Answer in natural language. Considering the relative positions, where is brown trapezoid wooden chair (highlighted by a green box) with respect to black tv (highlighted by a blue box)? Choose between the following options: above or below
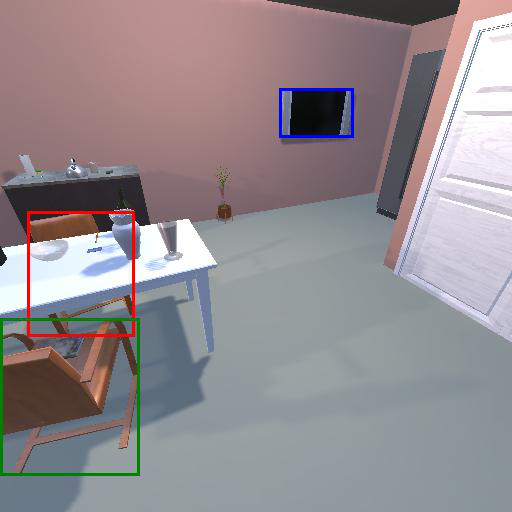
<answer>below</answer>